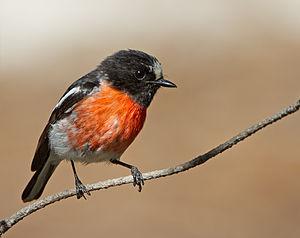
Un jeune Miro boodang (Petroica boodang), Orford, Tasmanie (Australie).
Le Miro embrasé est une espèce d'oiseaux assez commune des parties froides du sud-est de l'Australie y compris la Tasmanie. Les autochtones australiens lui donnent souvent le nom de rouge-gorge, bien qu'il ne soit pas apparenté.